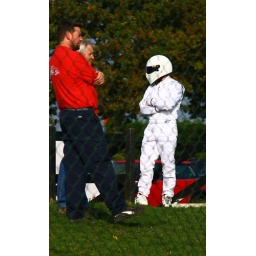
Picture of &amp;quot;The Stig&amp;quot; at Snetterton Modified Live 2010.I like the mirror image of the guy in the red top.